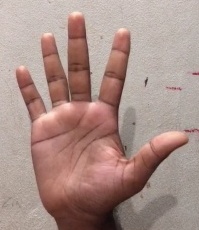
ASL sign: 5